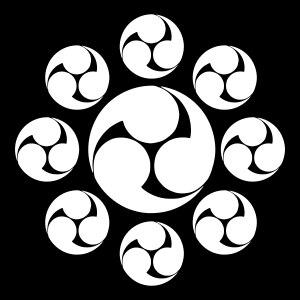
Le clan Itakura est un clan japonais qui devient important au cours de l'époque Sengoku. La famille prétend descendre de Shibukawa Yoshiaki, le fils d'Ashikaga Yasuuji, affilié aux shoguns Ashikaga. Avec le temps, le clan se développe en plusieurs branches de daimyos gouvernant les domaines de Bitchū-Matsuyama, Niwase, Fukushima et d'Annaka.
Le clan Nagao était une famille de daimyos, seigneurs féodaux, qui construisirent et contrôlèrent le château de Kasugayama et le fief environnant dans ce qui est à présent la préfecture de Niigata. Kagetora Nagao, adopté par Norimasa Uesugi, devint seigneur du château en 1548, prenant le nom de Kenshin Uesugi et changeant effectivement le clan de Kasugayama de Nagao en Uesugi. Les membres de sa famille qui gardèrent le nom Nagao devinrent les obligés de la famille Uesugi.